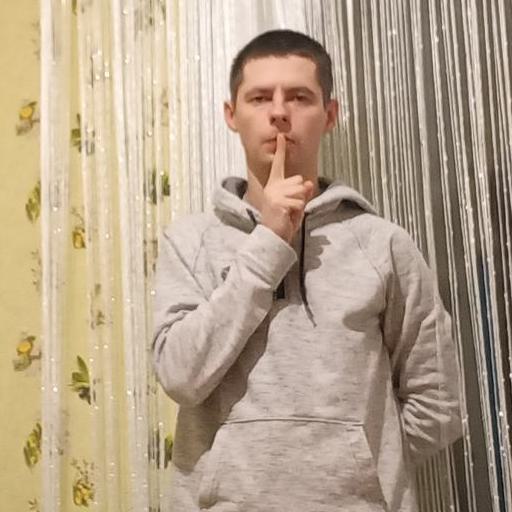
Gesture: mute